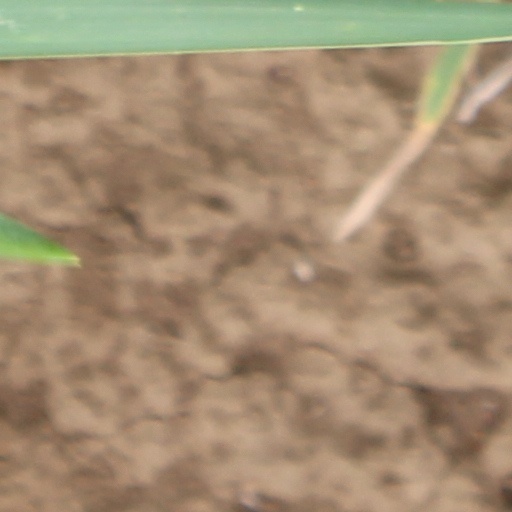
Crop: wheat